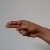
The image shows a hand gesture representing the letter 'H' in Indian Sign Language.